Eastport, Maine

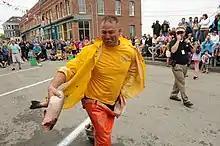
Sailor from USS "Nitze" competes in the cod race during Fourth of July celebration in 2011.

Independence Day in Eastport includes "Old Home Week", a celebration of the birth of both Canada and the United States, which traditionally begins on Canada Day and continues through U.S. Independence Day. Eastport hosts the largest Fourth of July celebration in Maine. Events include the Grand Independence Parade (with considerable participation of its Canadian neighbors), fireworks over the Bay of Fundy, free entertainment at Overlook Park, greasy pole and water sports, an antique car show, and contests and games for all ages with prizes. Since 1905, U.S. Navy and U.S. Coast Guard ships have made a port call over the 4th and provided free tours.